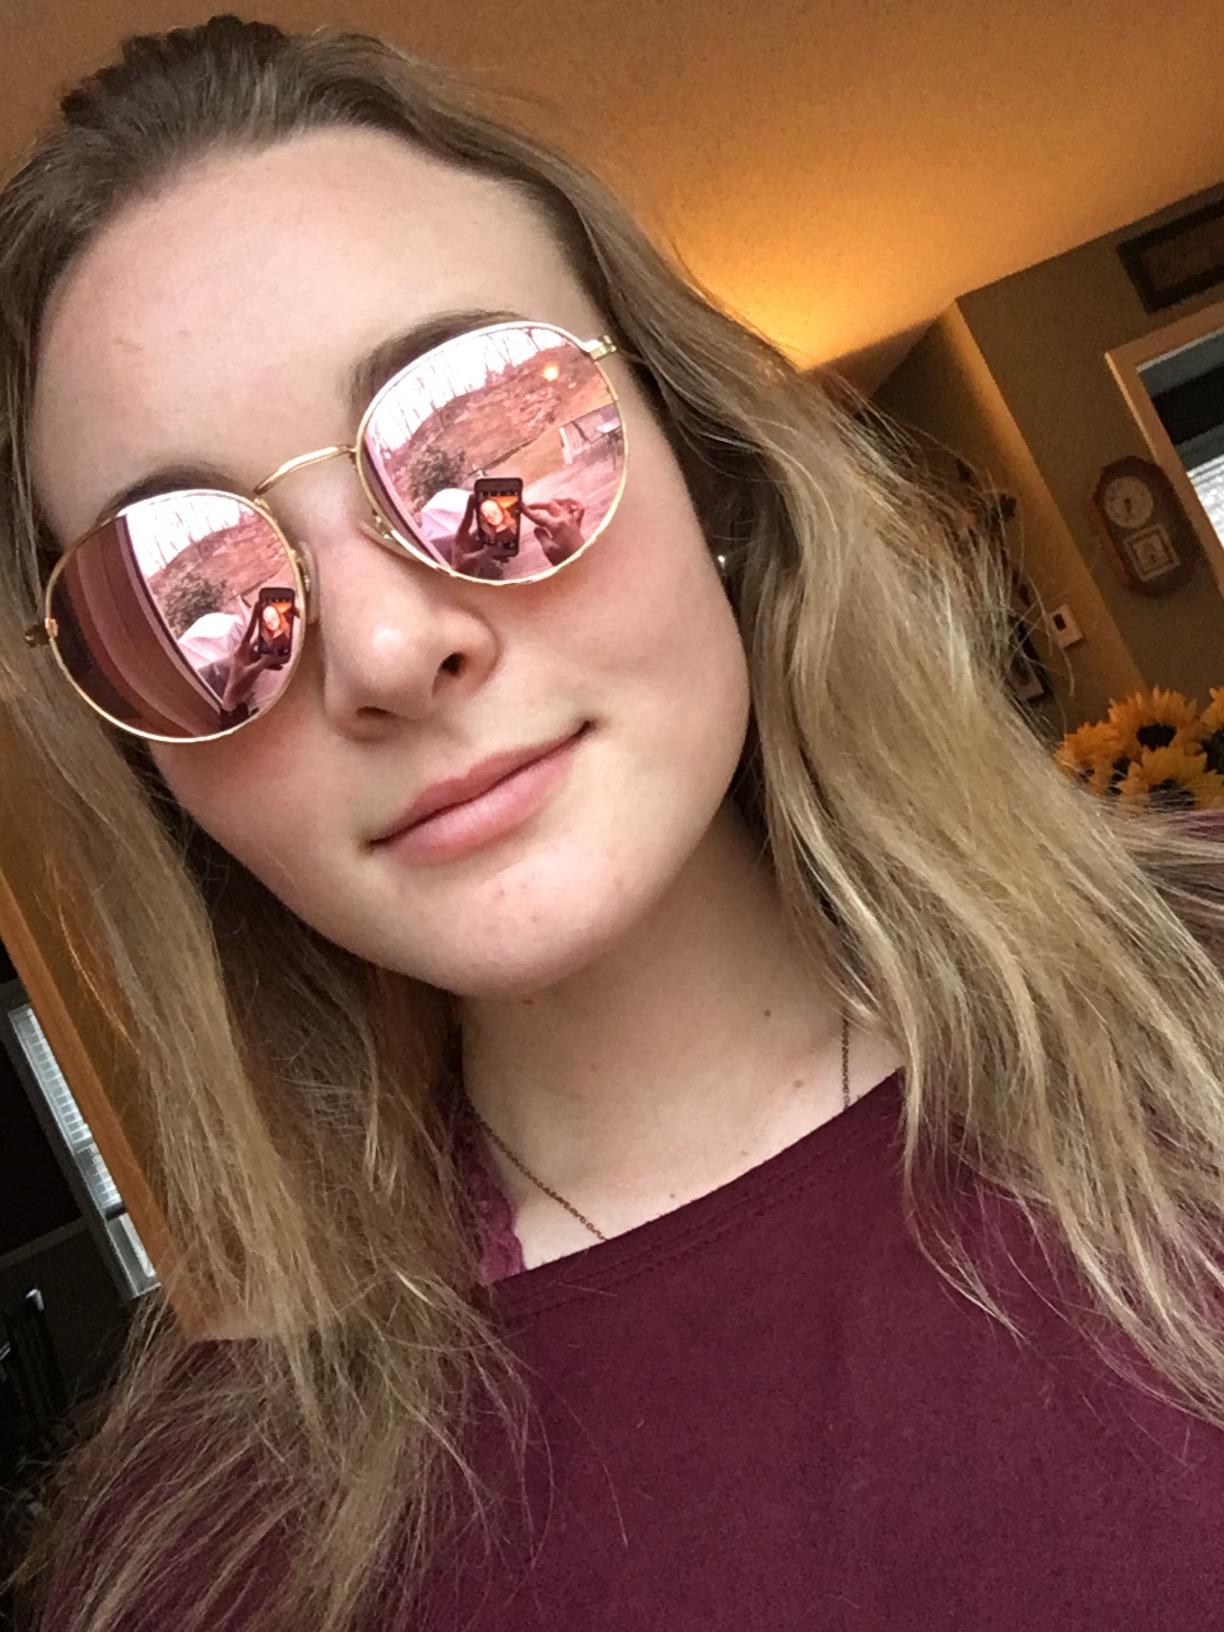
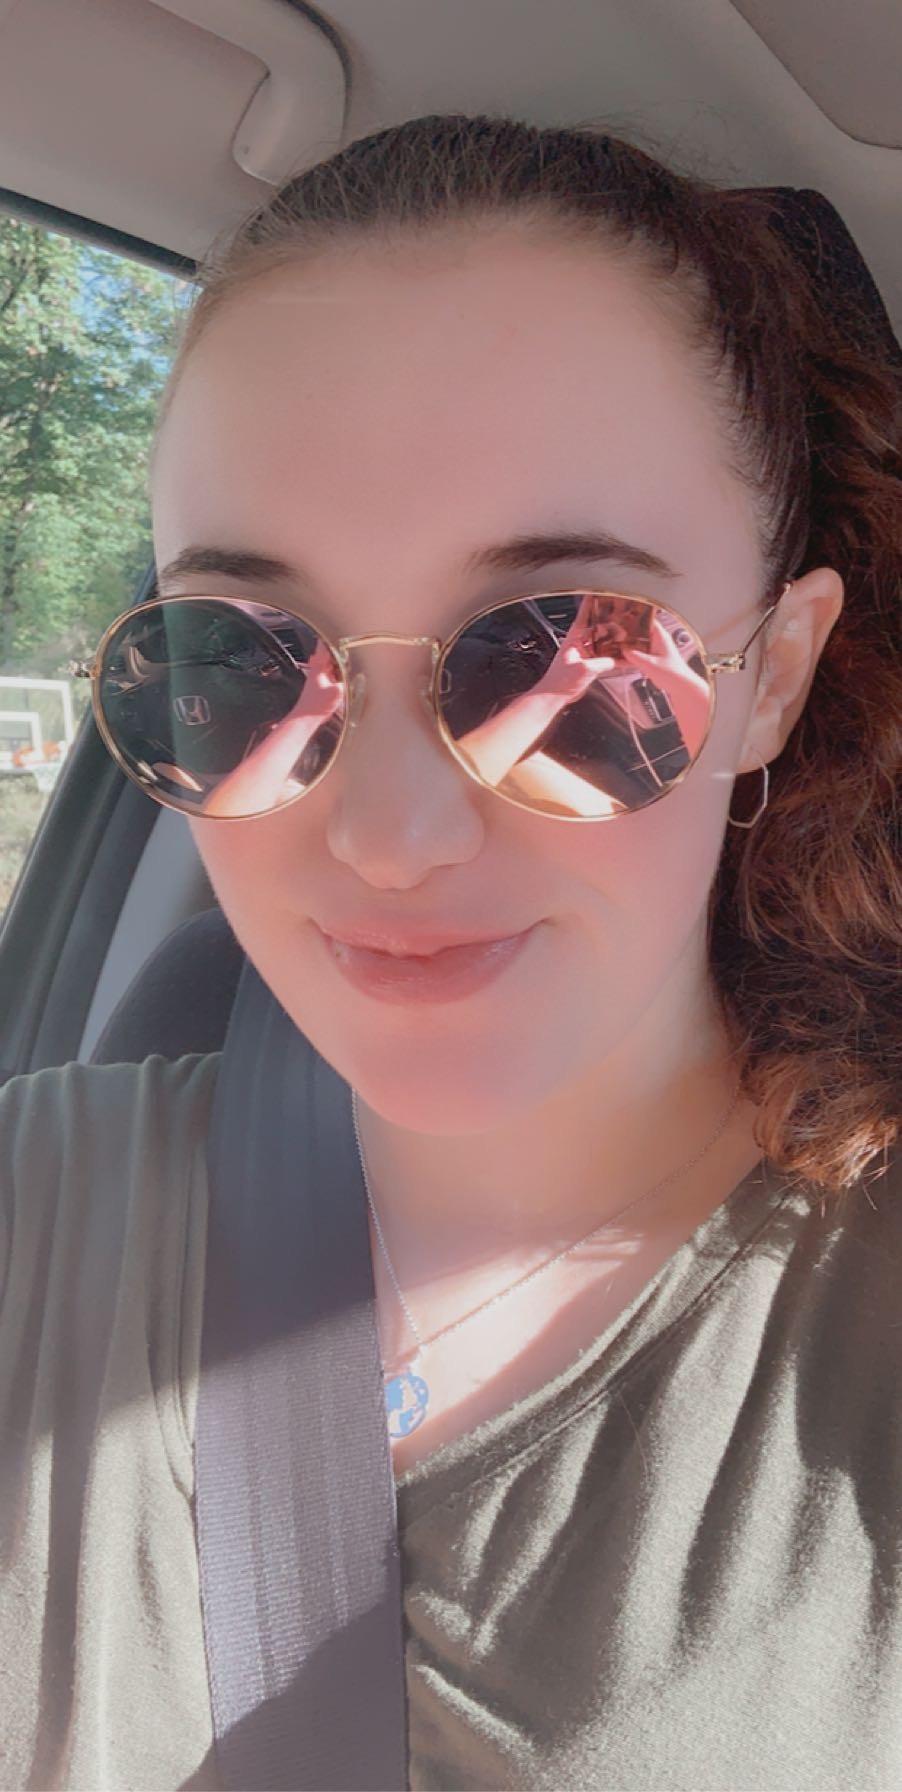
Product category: accessories_sunglasses
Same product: yes